Crumbs Bake Shop

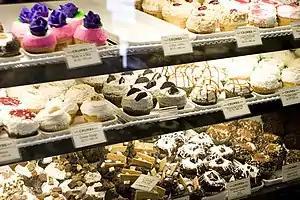
Crumbs cupcakes in a display case

Crumbs Bake Shop is a bakery chain headquartered in New York City. Founded in 2003 as a small mom-and-pop style bakery on the Upper West Side of Manhattan by Mia & Jason Bauer, the company expanded to 79 locations in ten states (New York, Illinois, Virginia, Connecticut, New Hampshire, Massachusetts, New Jersey, Rhode Island, Maryland, and California) and Washington, D.C.